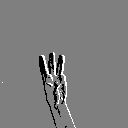
ASL letter: w